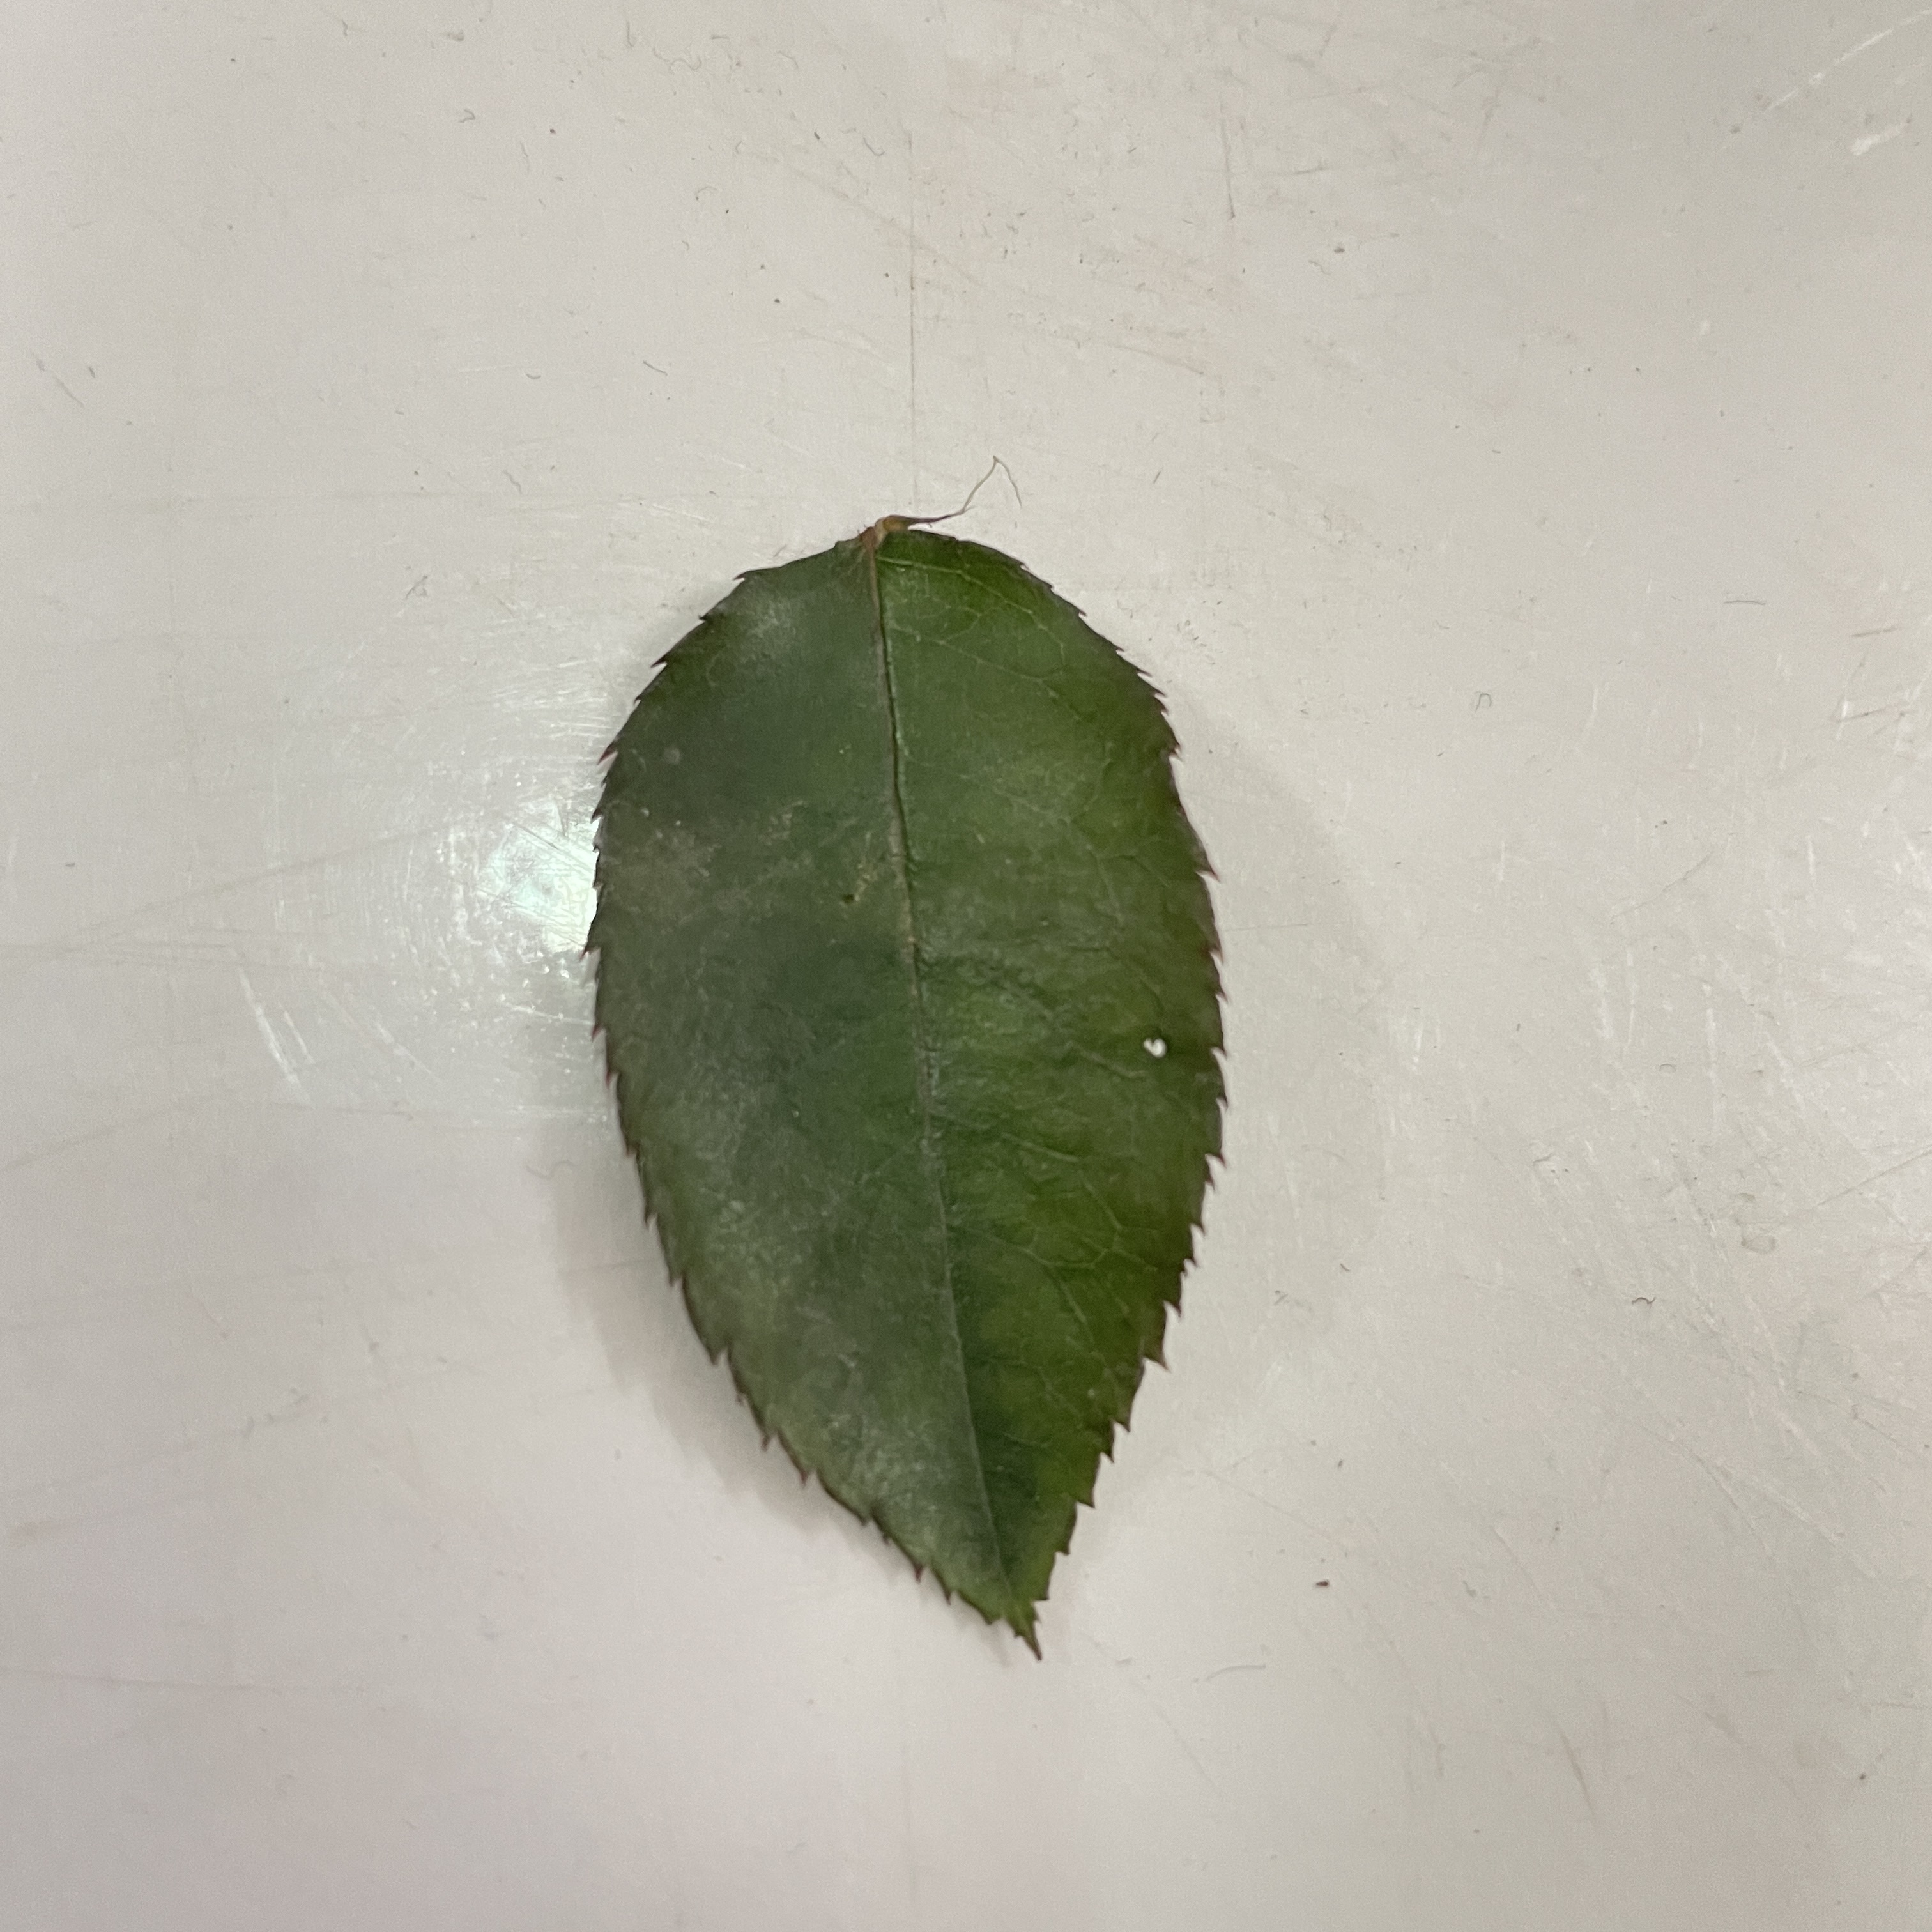
Label: Healthy Leaf